Illyrian coinage

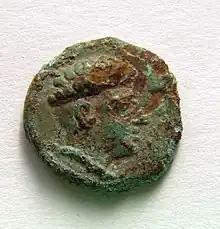
King Ballaios on a bronze coin.

The most productive coinage is of Gentius who ruled from 181 BC. Two of his mints were located in Shkodra, the ancient Illyrian capital at the time of his regn, and in Lezha, both located in modern-day north-eastern Albania. His coins were also struck in Durrës, where the royal title is absent from any silver coin, and the name Gentius, not uncommon to an Illyrian male, may belong not to the king but to a local magistrate. However, around 30 to 40 examples of bronze coins have been recorded with the legend 'King Genthios'. Upon his defeat by the Romans in 168 BC his treasury of 120,000 silver pieces were conveyed to Rome.